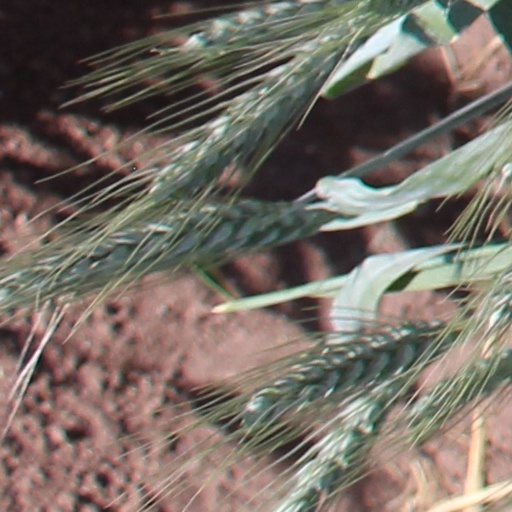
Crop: wheat